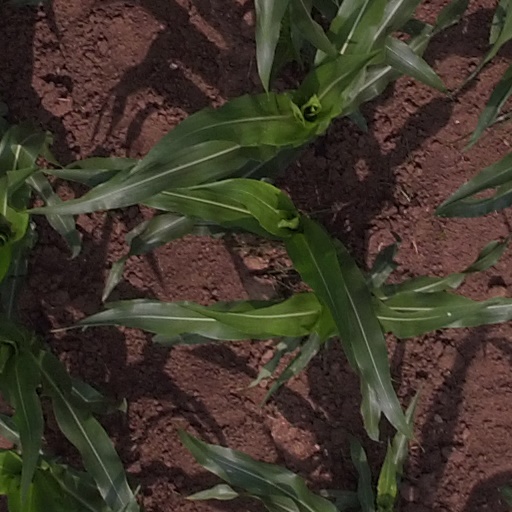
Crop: maize; corn